Amos Youga

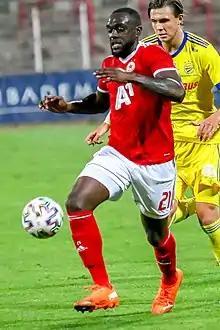
Youga with CSKA Sofia in 2020

Amos Christopher Youga (born 8 December 1992) is a professional footballer who plays as a central midfielder for the Central African Republic national team.